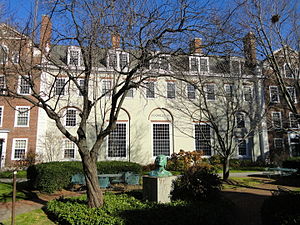
Harvard Business School
Hamilton Hall
Harvard Business School er en amerikansk handelshøjskole beliggende i Boston, Massachusetts. Organisatorisk er den et fakultet under Harvard University.